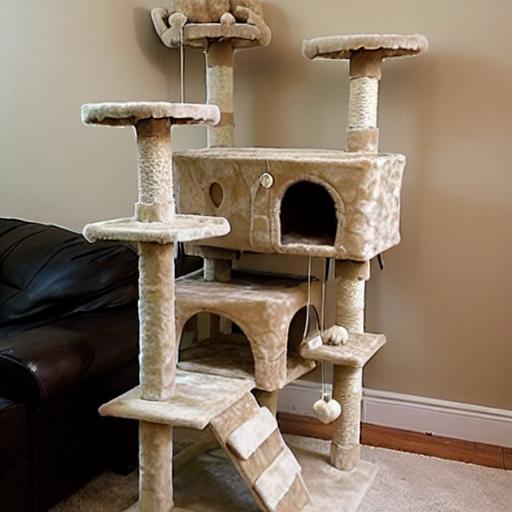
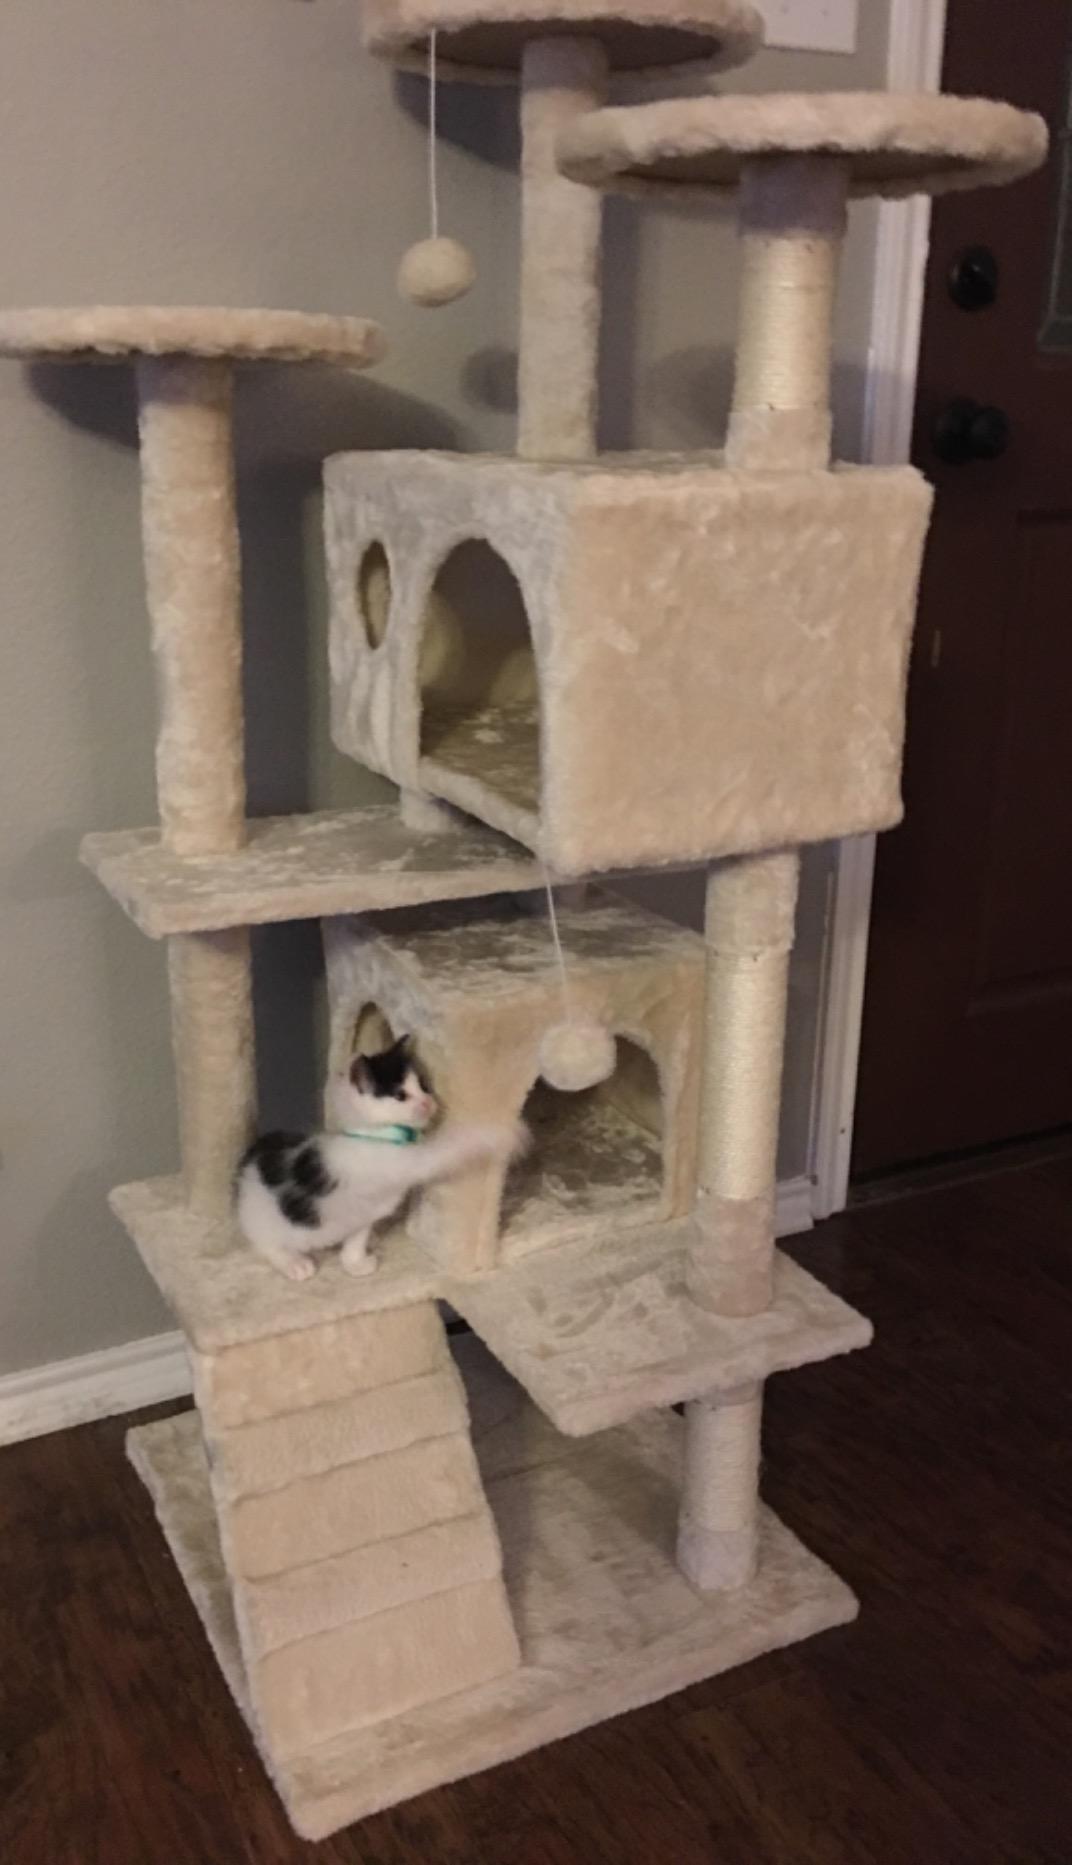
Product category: items_cat tree
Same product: no